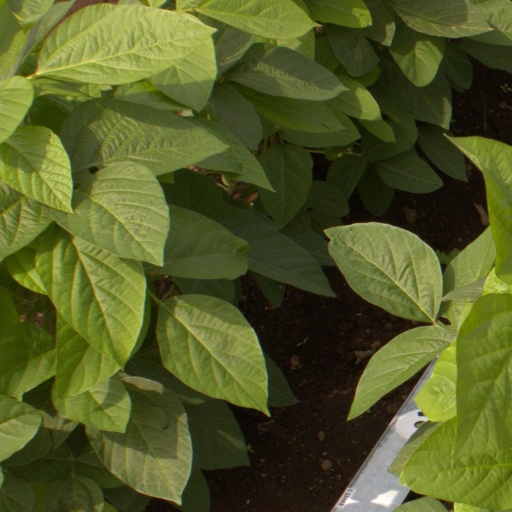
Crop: soybean